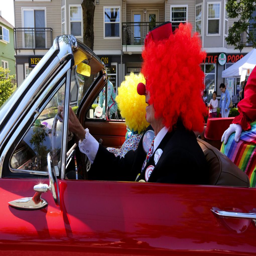
clowns ride in a good - as - new convertible heading east .